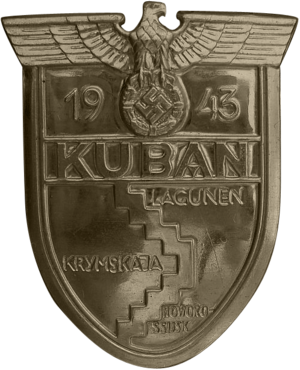
La plaque de bras Kouban est une distinction militaire allemande du Troisième Reich, créée le 21 septembre 1943, et attribuée à tous les soldats des troupes de la Wehrmacht durant la Seconde Guerre mondiale pour commémorer ceux qui ont combattu dans la tête de pont de Kouban.